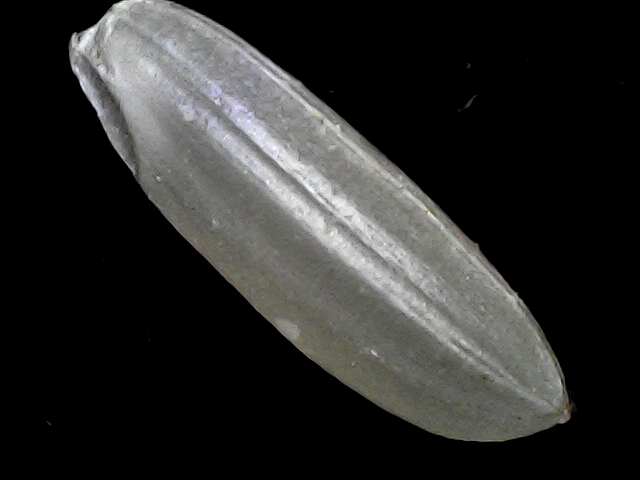
Rice variety: BRRI67